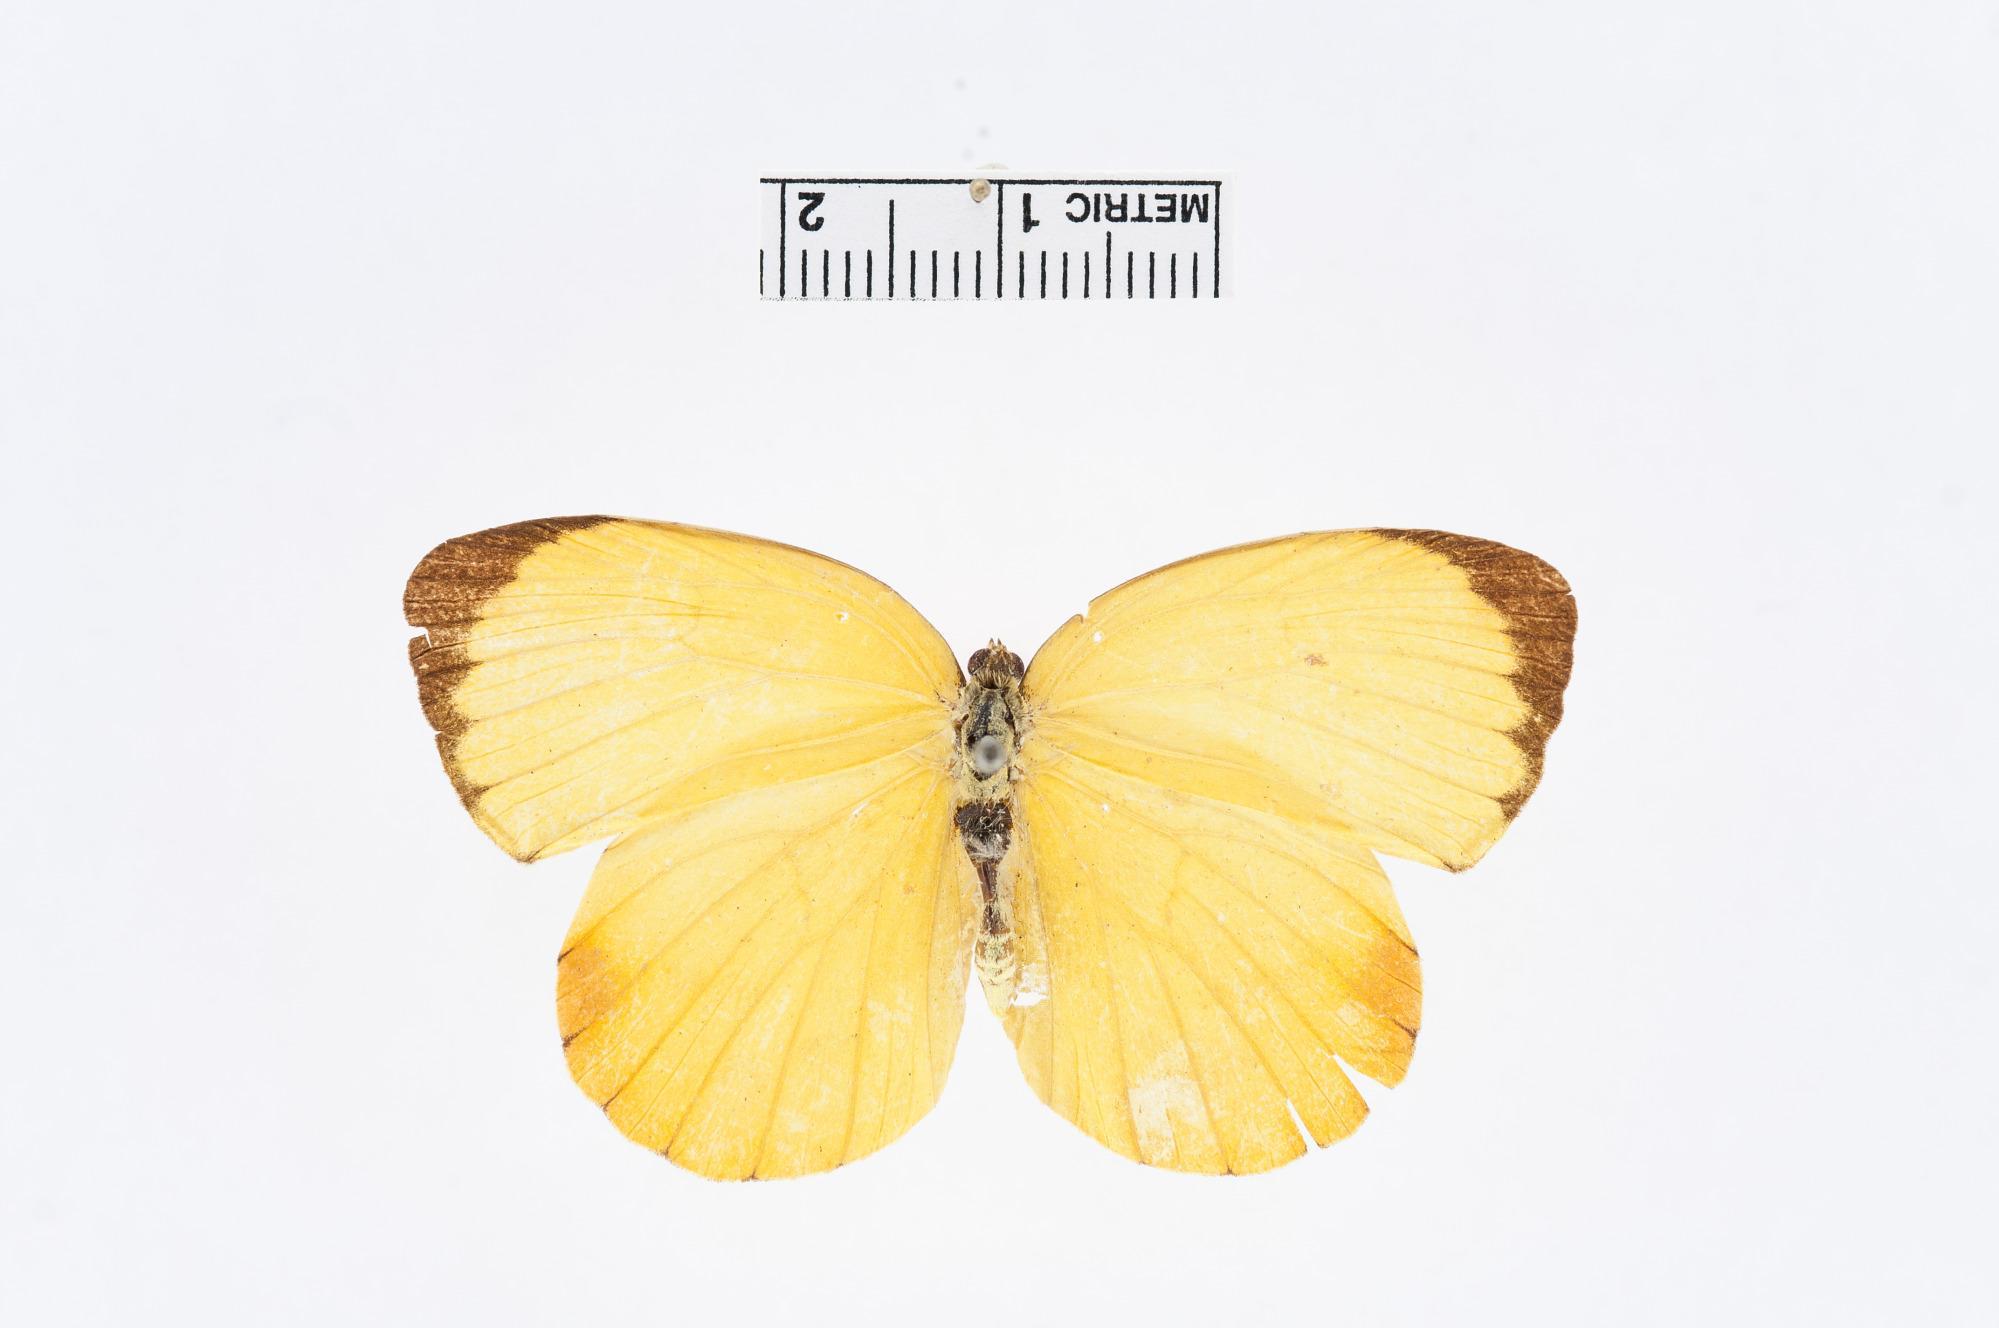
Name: Terias westwoodi
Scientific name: Terias westwoodi Boisduval, 1836
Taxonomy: Animalia, Arthropoda, Insecta, Lepidoptera, Pieridae, Coliadinae
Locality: Mexico